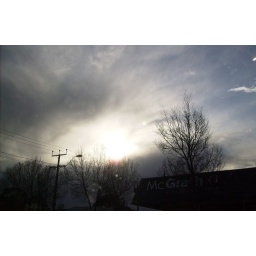
Taken from the car on the way home yesterday. This was coming in from the west.